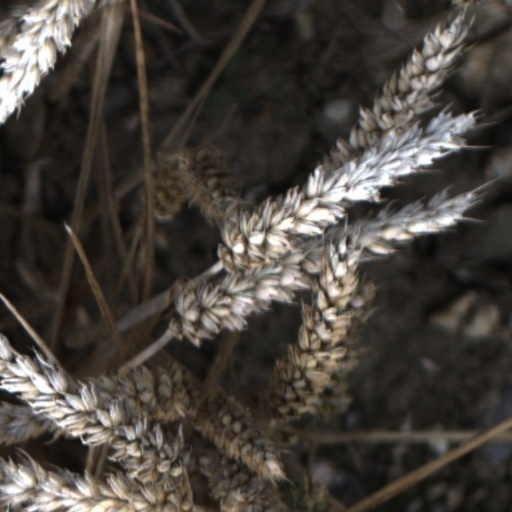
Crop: wheat